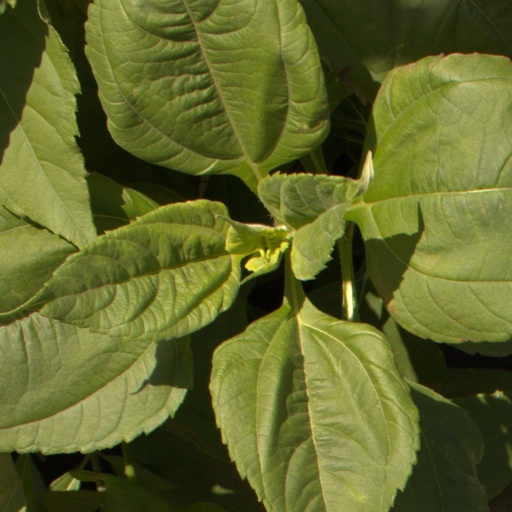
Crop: Jerusalem artichoke